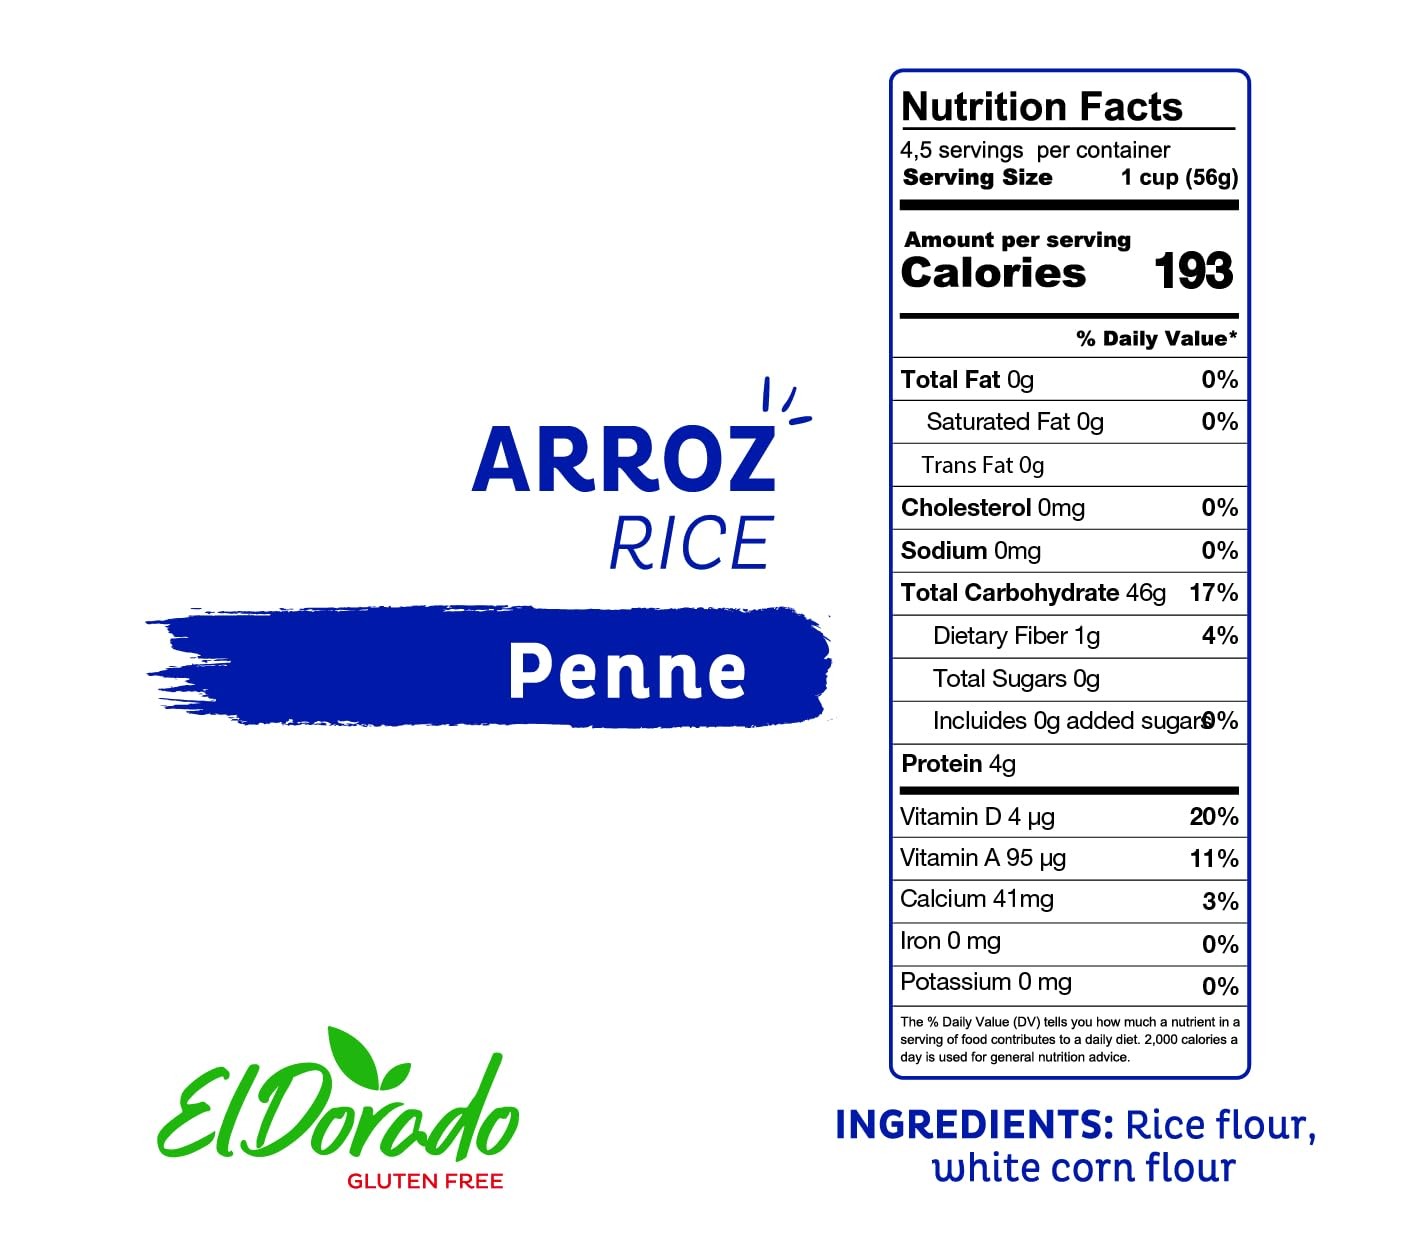
Item Name: El Dorado Gluten Free Pasta, Corn, Rice and Brown Rice Pasta, Vegan, Ancient Grains high nutricional value, Kosher, Great source of protein, easy to prepare, Without any artificial colorant, Non GMO, (Rice Penne Pack of 2)
Bullet Point 1: 80% White rice flour
Bullet Point 2: 20% White corn flour
Bullet Point 3: Nutritious and high digestibility
Product Description: Penne pasta receives its name from the Italian language because of the similarity they have with the shape of the fountain pen. It is a format of pasta widely used in salads and baked preparations. El Dorado offers you this Gluten Free option way more digestive being the best solution to get you daily carbs.
Value: 1.0
Unit: Count

Price: 12.95